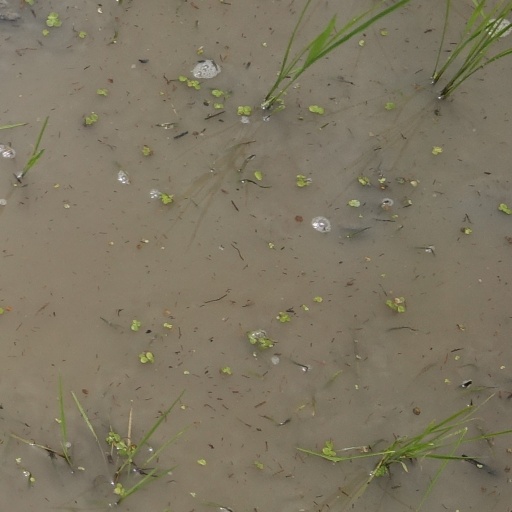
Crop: rice